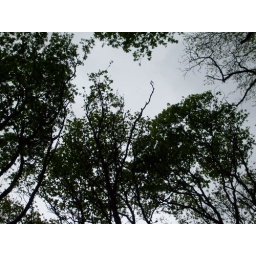
trees against the sky